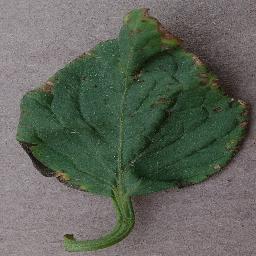
Label: Tomato___Bacterial_spot